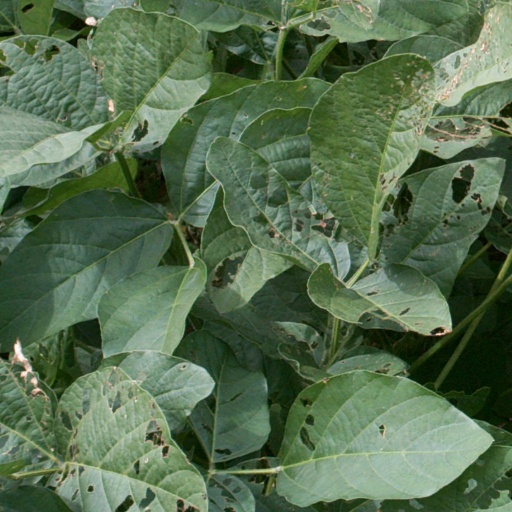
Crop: soybean